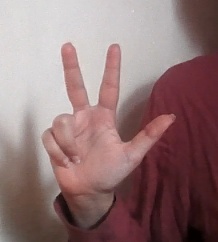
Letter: al